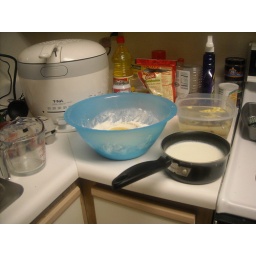
Flour, an egg, yeast, milk and some 'secret ingredient' and dried fruit in some water to swell a bit.